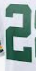
Number: 2